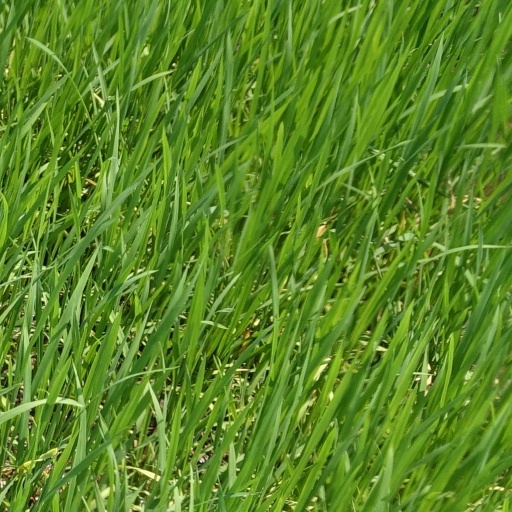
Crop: rice